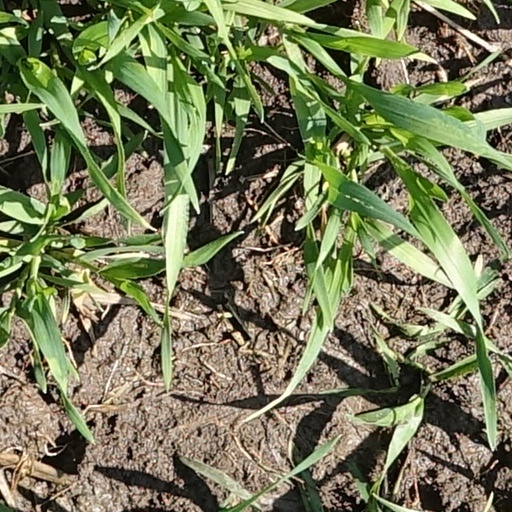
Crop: wheat